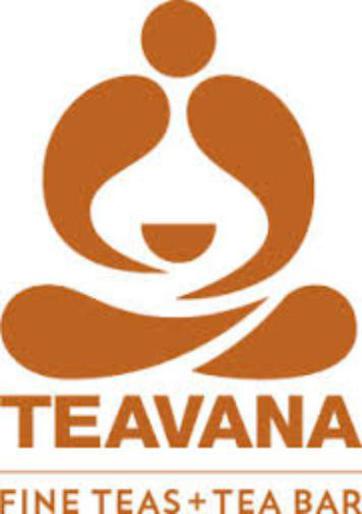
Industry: Food